Daniel Boone

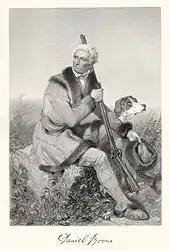
This engraving by Alonzo Chappel depicts an elderly Boone hunting in Missouri.

Having endured legal and financial setbacks, Boone sought to make a fresh start by leaving the United States. In 1799, he moved his extended family to what is now St. Charles County, Missouri, then part of Spanish Louisiana. The Spanish, eager to promote settlement in the sparsely populated region, did not enforce the official requirement that all immigrants be Catholic. The Spanish governor appointed Boone "syndic" (judge and jury) and commandant (military leader) of the Femme Osage district. Anecdotes of Boone's tenure as syndic suggest he sought to render fair judgments rather than strictly observe the letter of the law.